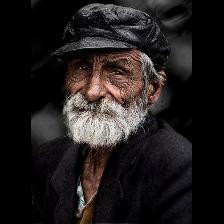
Label: Human